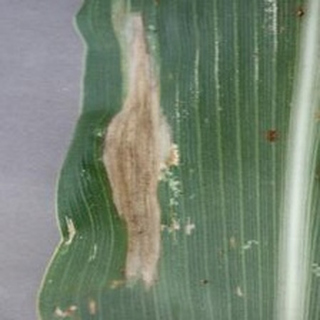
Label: corn_northern_leaf_blight